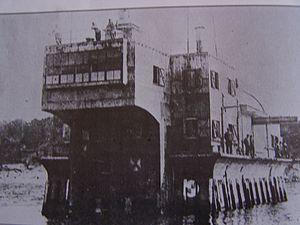
Photo de la plateforme lance-torpilles
Les Bormettes est un quartier de la ville de La Londe-les-Maures, à l'est de Toulon, dans le département du Var. Son histoire et son architecture - une des rares cités corons du Sud de la France - en font un des plus remarquables sites patrimoniaux londais.